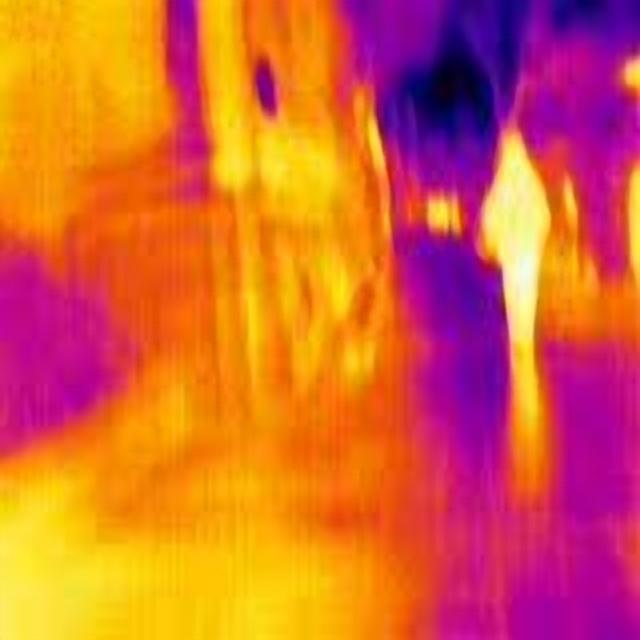
Detected objects:
label: person